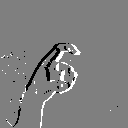
ASL letter: x